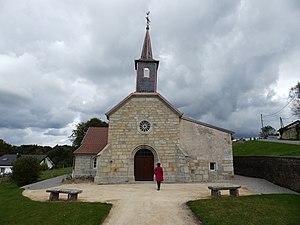
Chapelle Notre-Dame du Chardonneret de Thiélouze (commune d'Uzemain dans le département des Vosges (France)
Uzemain est une commune française située dans le département des Vosges, en région Grand Est.